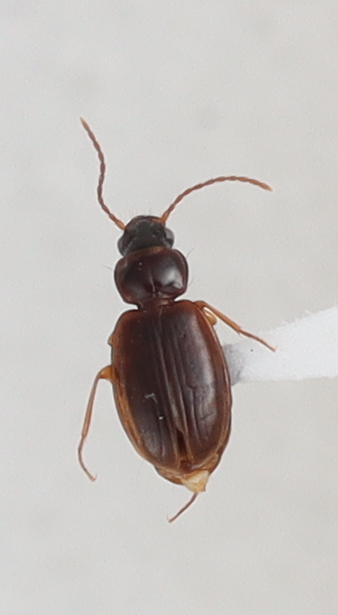
Scientific name: Trechus obtusus
Plot: 3
Trap: E
Collected: 20200721